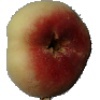
Label: Peach Flat 1